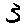
Label: 3